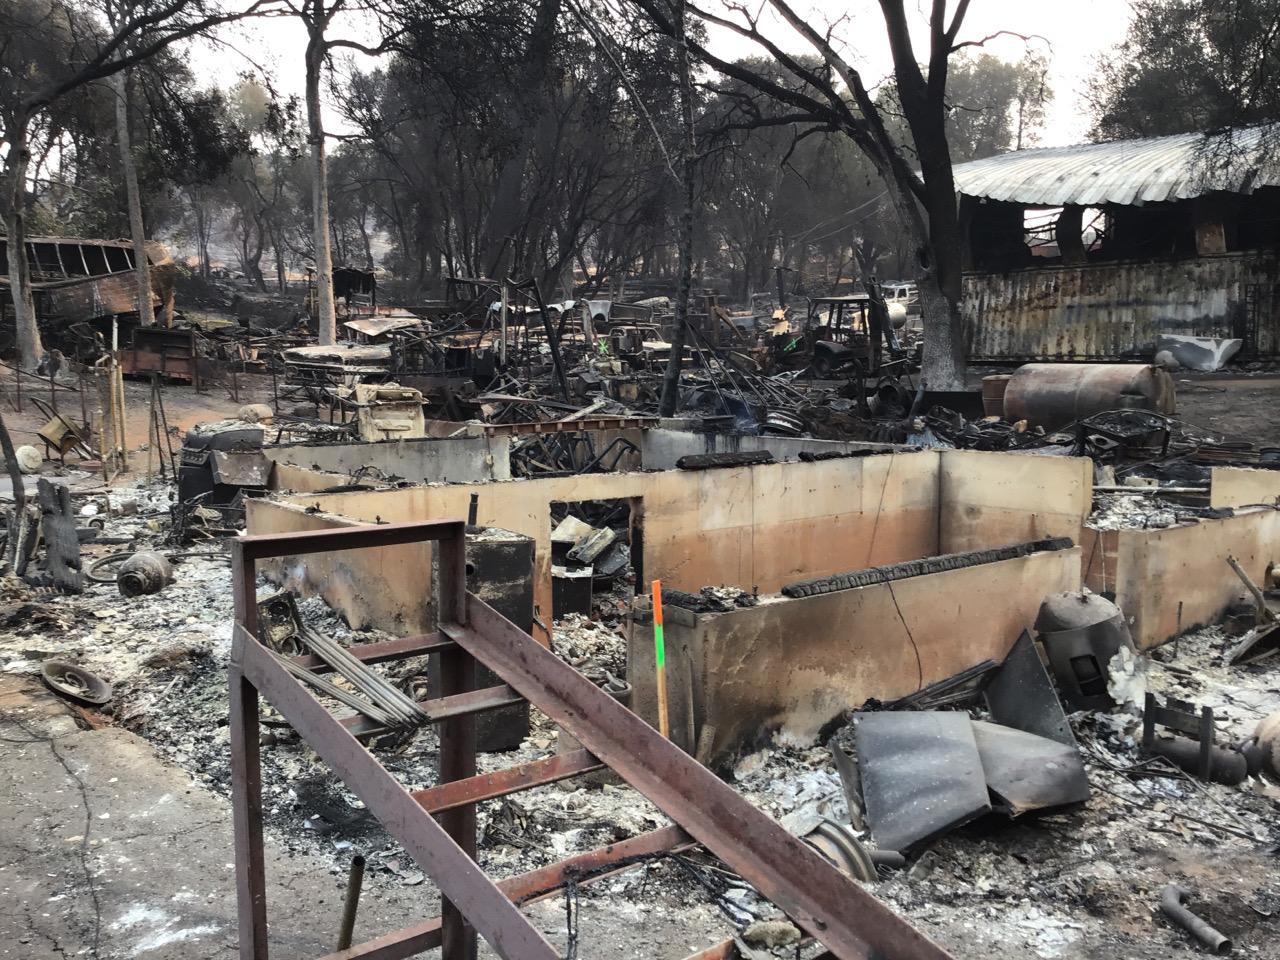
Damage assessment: destroyed